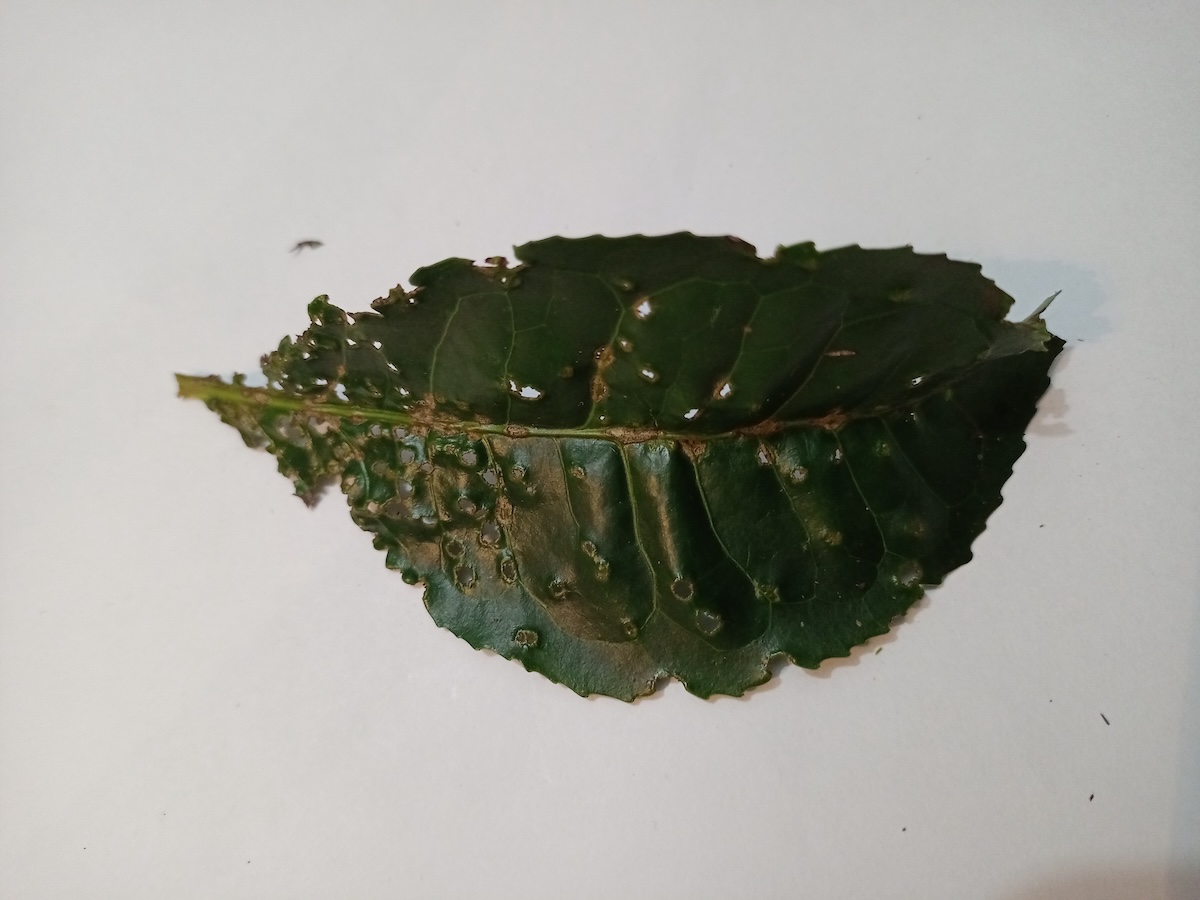
Label: Green mirid bug